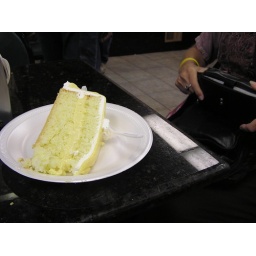
passion fruit custard cake in Brazil Bakery in Framingham, MA